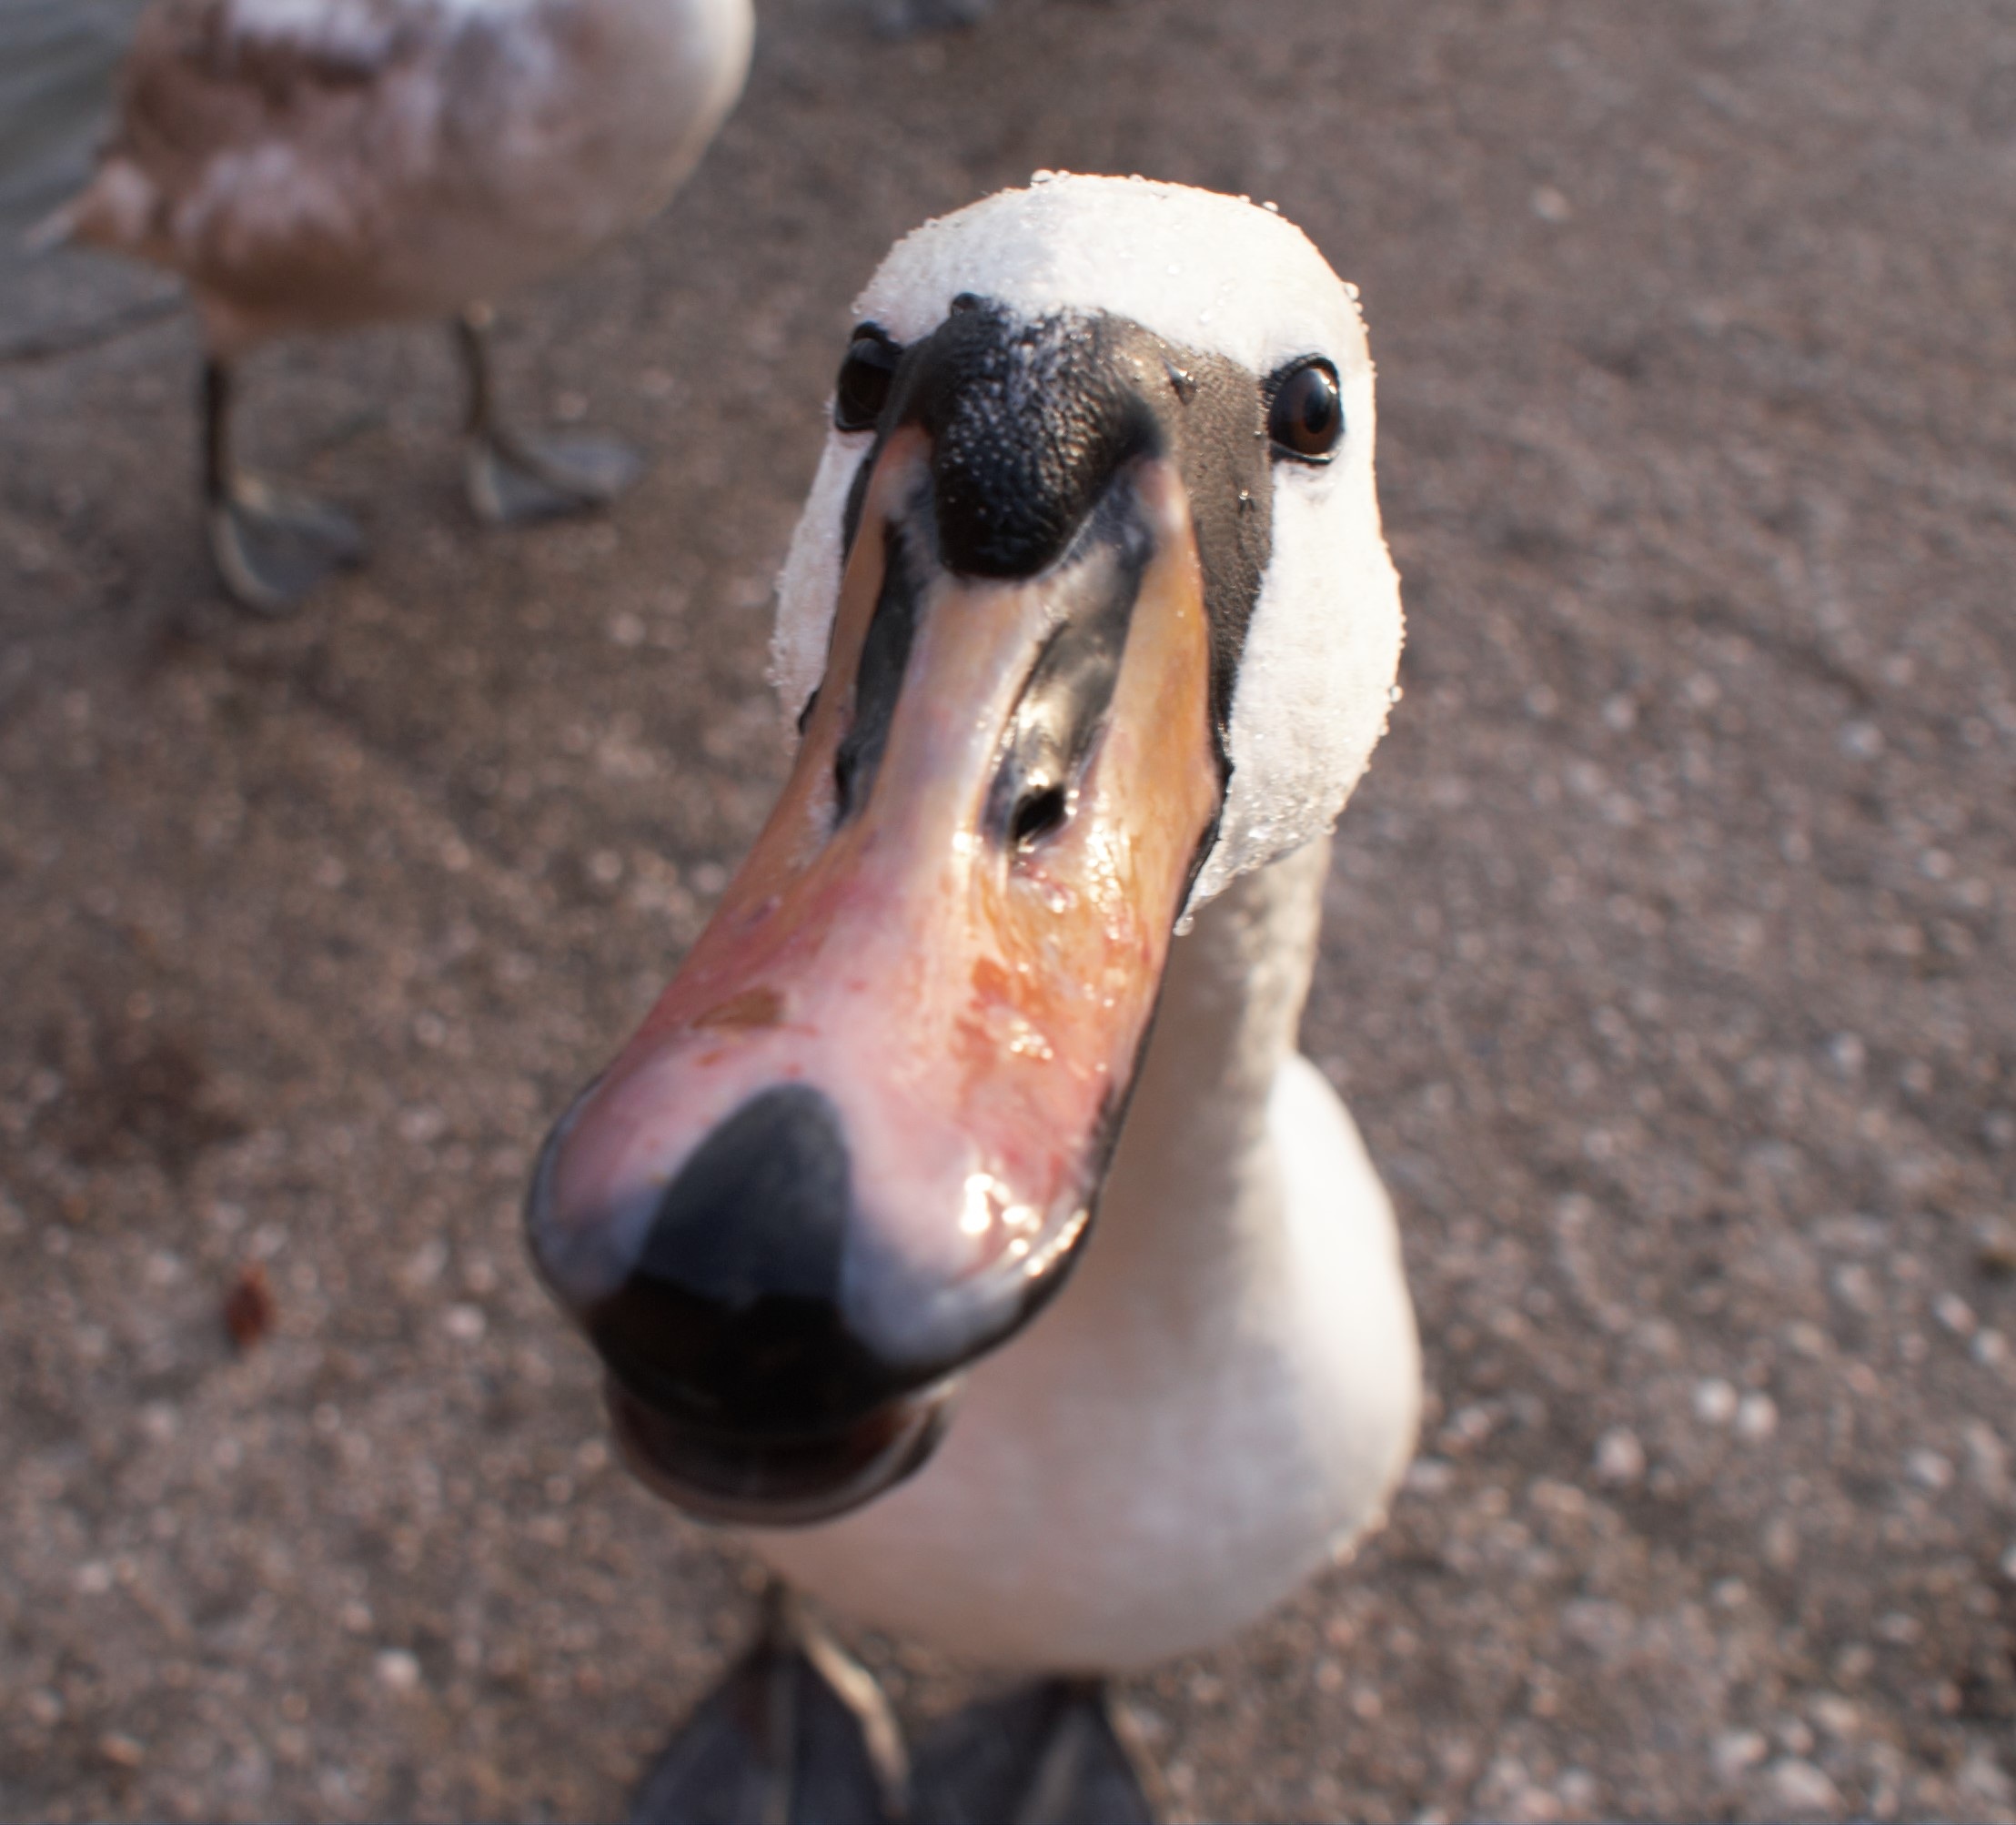
nature, bird, wildlife, beak, close, fauna, close up, duck, animals, swans, goose, vertebrate, beautiful, waterfowl, water bird, animal world, duck bird, ducks geese and swans